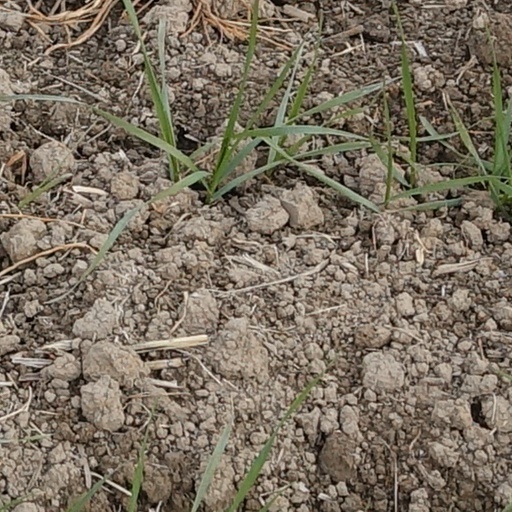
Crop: wheat